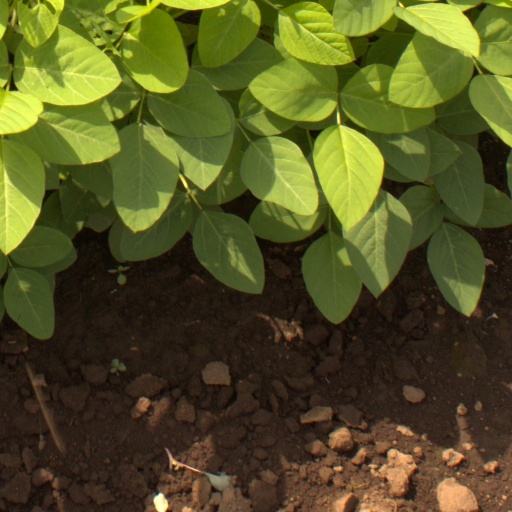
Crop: soybean